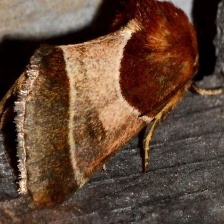
Species: ARCIGERA FLOWER MOTH